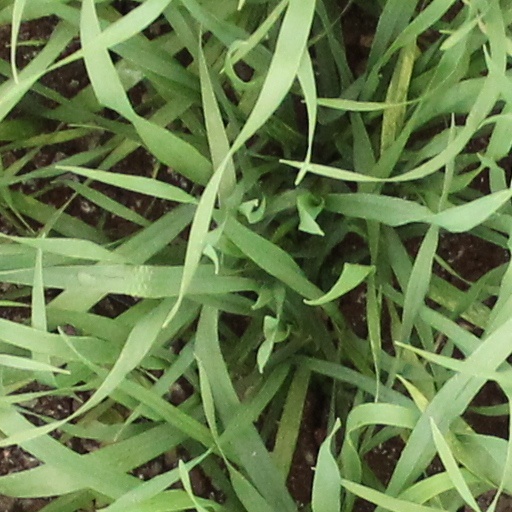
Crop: wheat